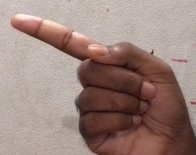
ASL sign: G